El hubiera sí existe

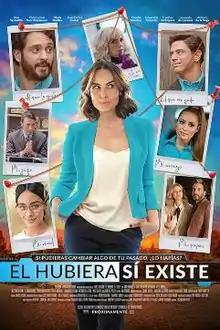
Theatrical release poster

El hubiera sí existe (formerly known as "Ni un minuto que perder"), is a 2019 Mexican fantasy romantic comedy-drama film directed by Luis Eduardo Reyes, with a screenplay by Adriana Pelusi. It stars Ana Serradilla, and Christopher von Uckermann as the main's characters. The film is scheduled to premiere on 25 December 2019.